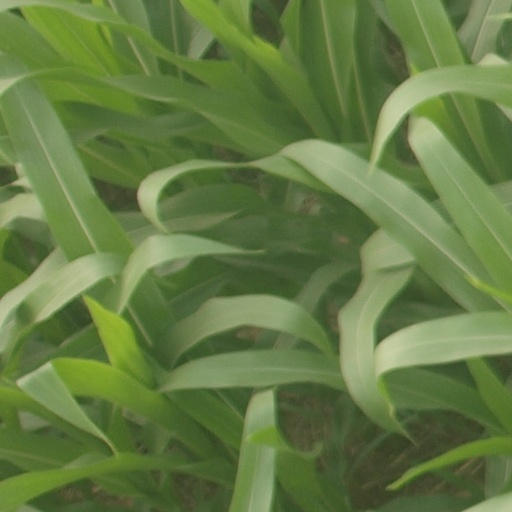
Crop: maize; corn